Grief

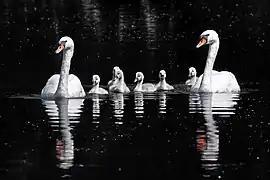
Mute swans ("Cygnus olor") are known to grieve in response to the death or loss of their mate or offspring.

Parents may grieve due to loss of children through means other than death, for example through loss of custody in divorce proceedings; legal termination of parental rights by the government, such as in cases of child abuse; through kidnapping; because the child voluntarily left home (either as a runaway or, for overage children, by leaving home legally); or because an adult refuses or is unable to have contact with a parent. This loss differs from the death of a child in that the grief process is prolonged or denied because of hope that the relationship will be restored.